Wilkes County, North Carolina

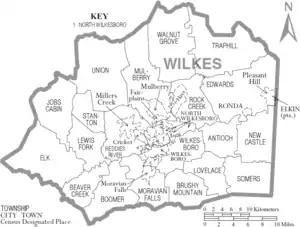
Map of Wilkes County with municipal and township labels

Wilkes County native Tom Dula (Dooley), a Confederate veteran of the American Civil War who was tried and hanged shortly after the war for the murder of his fiancée, Laura Foster. To this day many people believe that one of Dula's jealous ex-girlfriends murdered Laura Foster, that Dula was innocent of the crime, and that he accepted blame only to protect his former lover.